Naomi Lynn Gerber

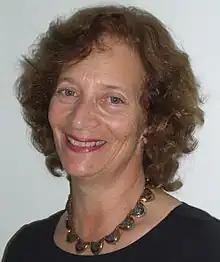
Gerber in 2008

Naomi Lynn Gerber is an American internist and physician-scientist who researches chronic illness, human movement, and the treatment of fatigue. She is a professor at George Mason University in the department of health administration and policy and director of research in the department of medicine at Fairfax Hospital Inova Health System.